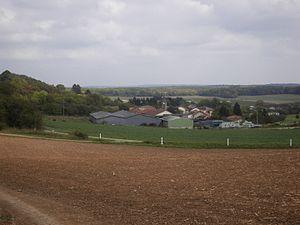
Chanville (Moselle), vue sur le village
Chanville est une commune française située dans le département de la Moselle.